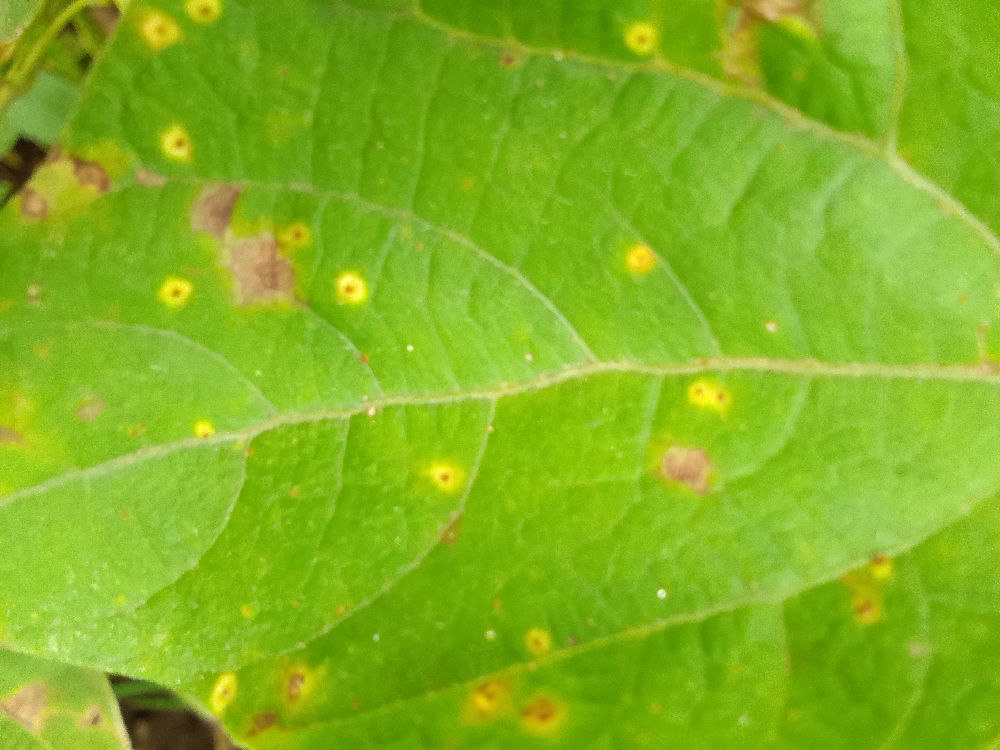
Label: rust